Suquamish

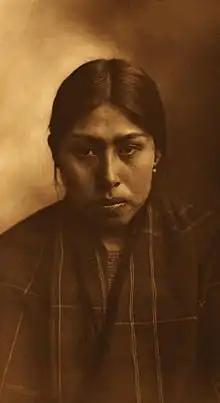
Suquamish woman photographed by Edward S. Curtis in 1913.

The Suquamish are a Lushootseed-speaking Native American people, located in present-day Washington in the United States. They are a southern Coast Salish people.